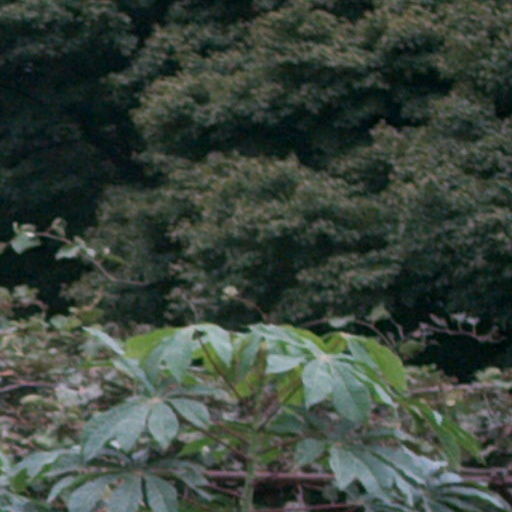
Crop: cassava